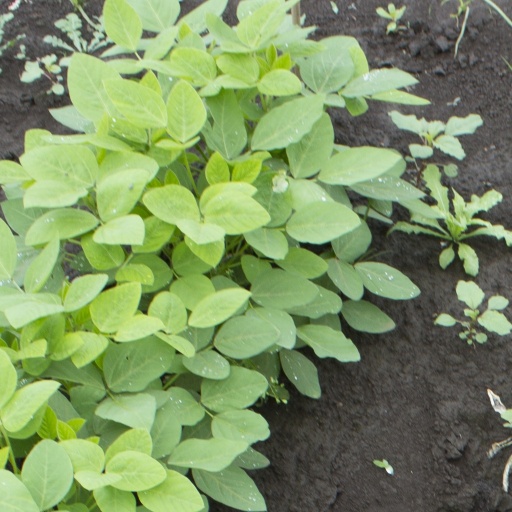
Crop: soybean